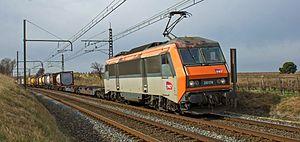
Les BB 26000 sont une série de locomotives électriques de la SNCF, surnommées « Sybic » contraction de « Synchrone » et « Bicourant ». Ce sont de nos jours, avec leurs petites sœurs les BB 36000, les locomotives les plus puissantes de la SNCF.
Cette liste recense les éléments du parc de BB 26000, appelée aussi Sybic, matériel roulant de la Société nationale des chemins de fer français.